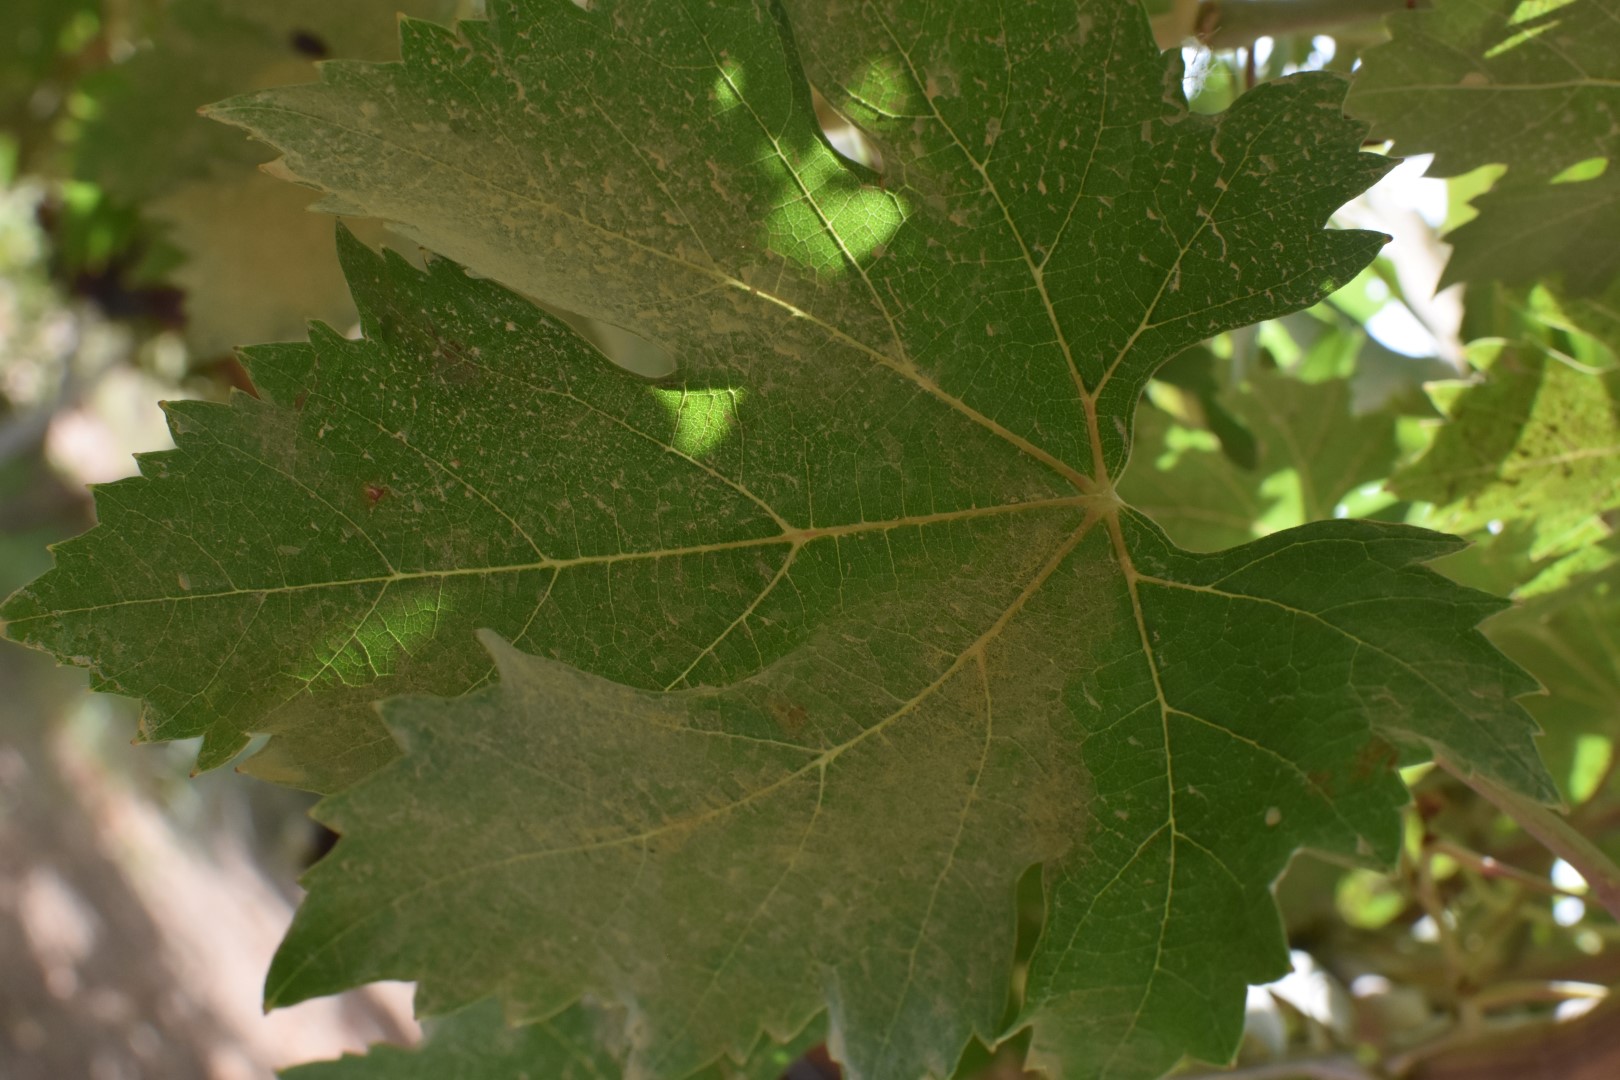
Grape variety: Riasi